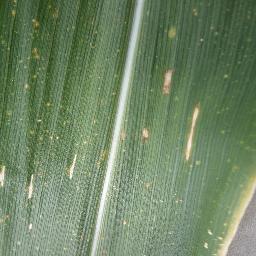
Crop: corn
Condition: (maize)_cercospora_spot_gray_spot